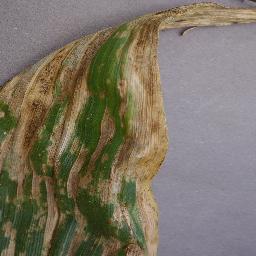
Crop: corn
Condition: (maize)_cercospora_spot_gray_spot